Yttrium borides

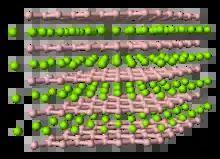
Structure of YB

Yttrium diboride has the same hexagonal crystal structure as aluminium diboride and magnesium diboride – an important superconducting material. Its Pearson symbol is "hP3", space group P6/mmm (No 191), "a" = 0.33041 nm, "c" = 0.38465 nm and the calculated density is 5.05 g/cm. In this structure, the boron atoms form graphite like sheets with yttrium atoms between them. YB crystals are unstable to moderate heating in air – they start oxidizing at 400 °C and completely oxidize at 800 °C. YB melts at ~2100 °C.